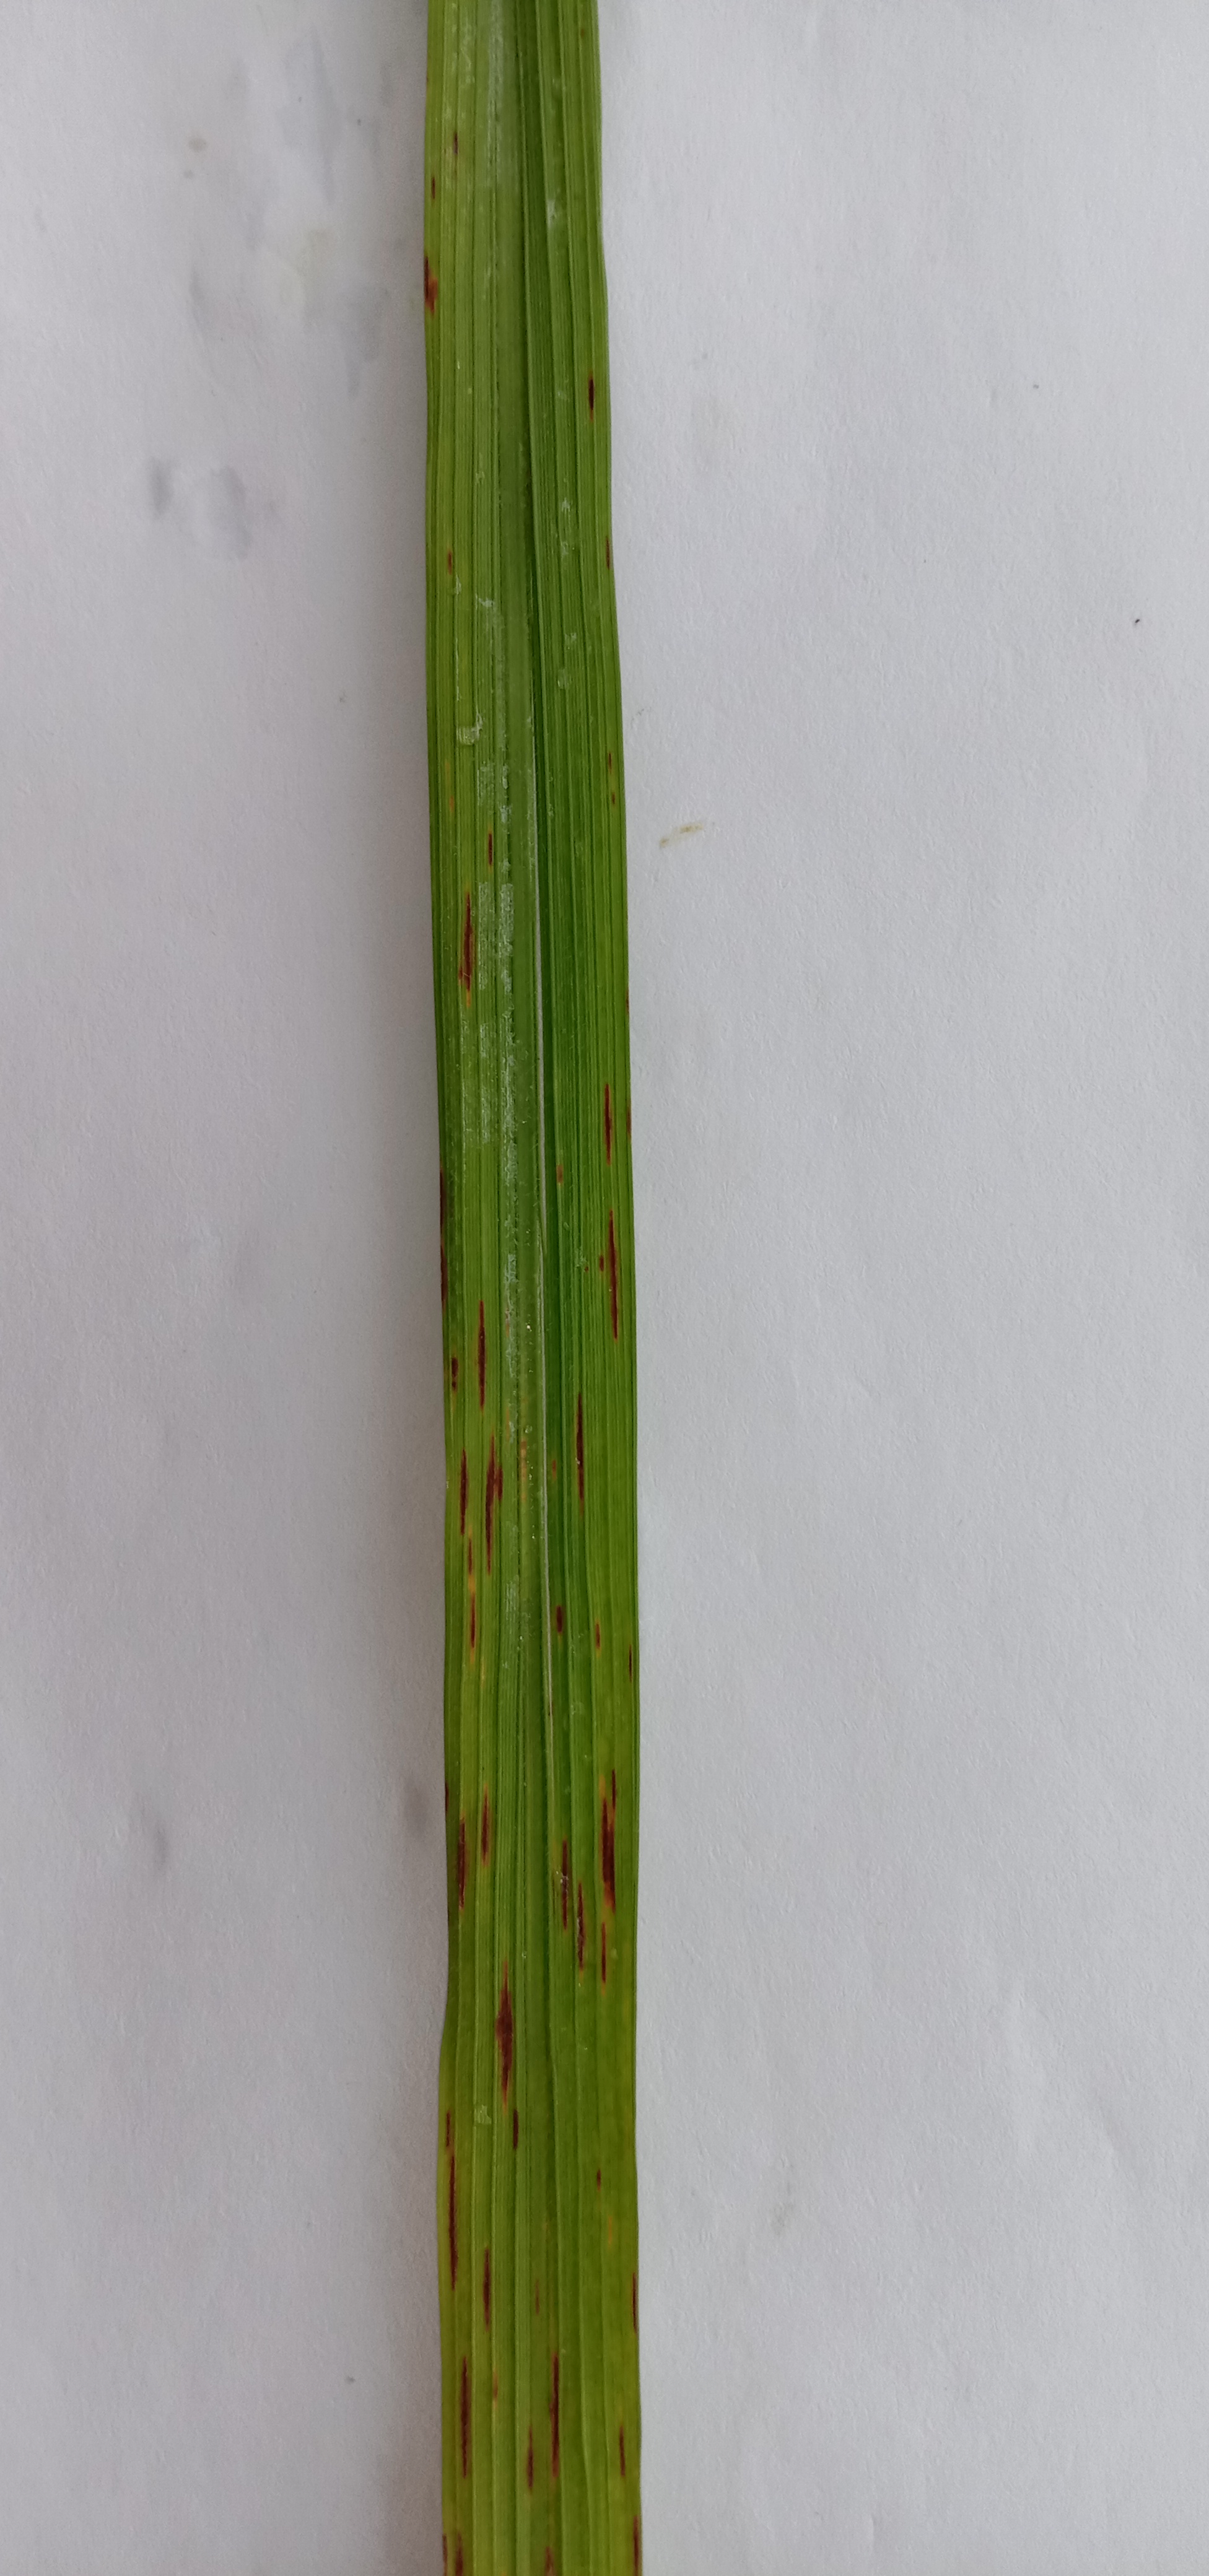
Label: Rice___Leaf_Blast